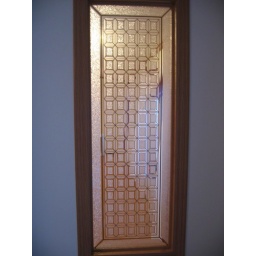
Stain glass window in Kitchen